Queensland A10 Fairlie class locomotive

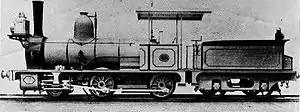

The Queensland Railways A10 Fairlie class locomotive was a class of steam locomotives operated by the Queensland Railways.